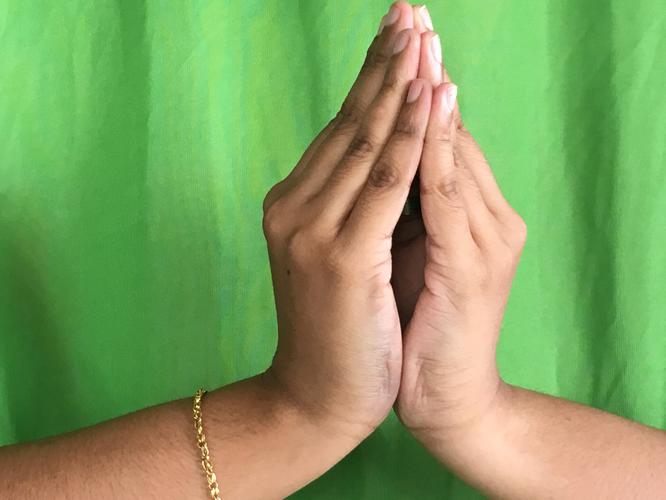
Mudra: Kapotham
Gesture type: double_hand